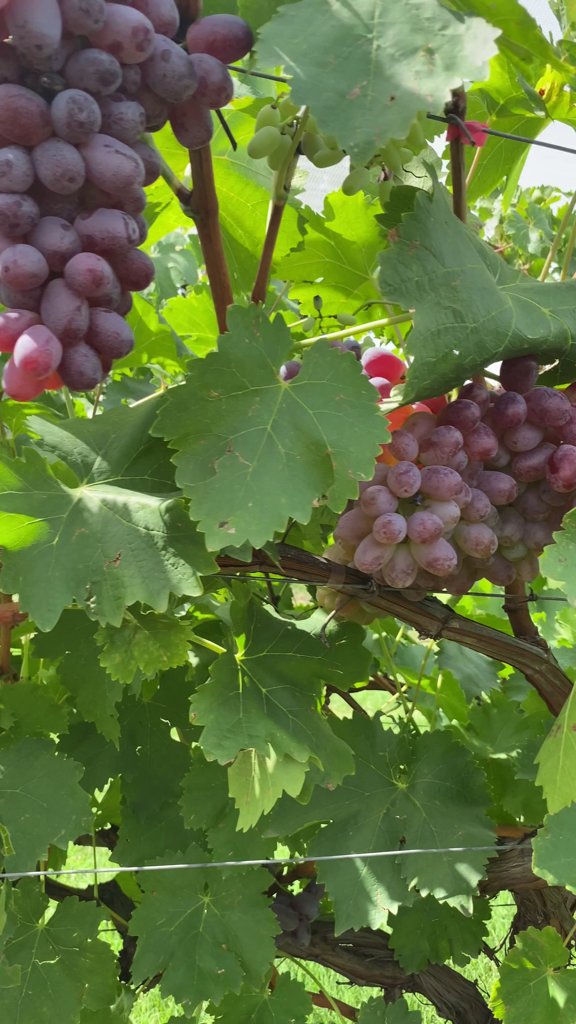
Berries visible: 121
Grape clusters: 3